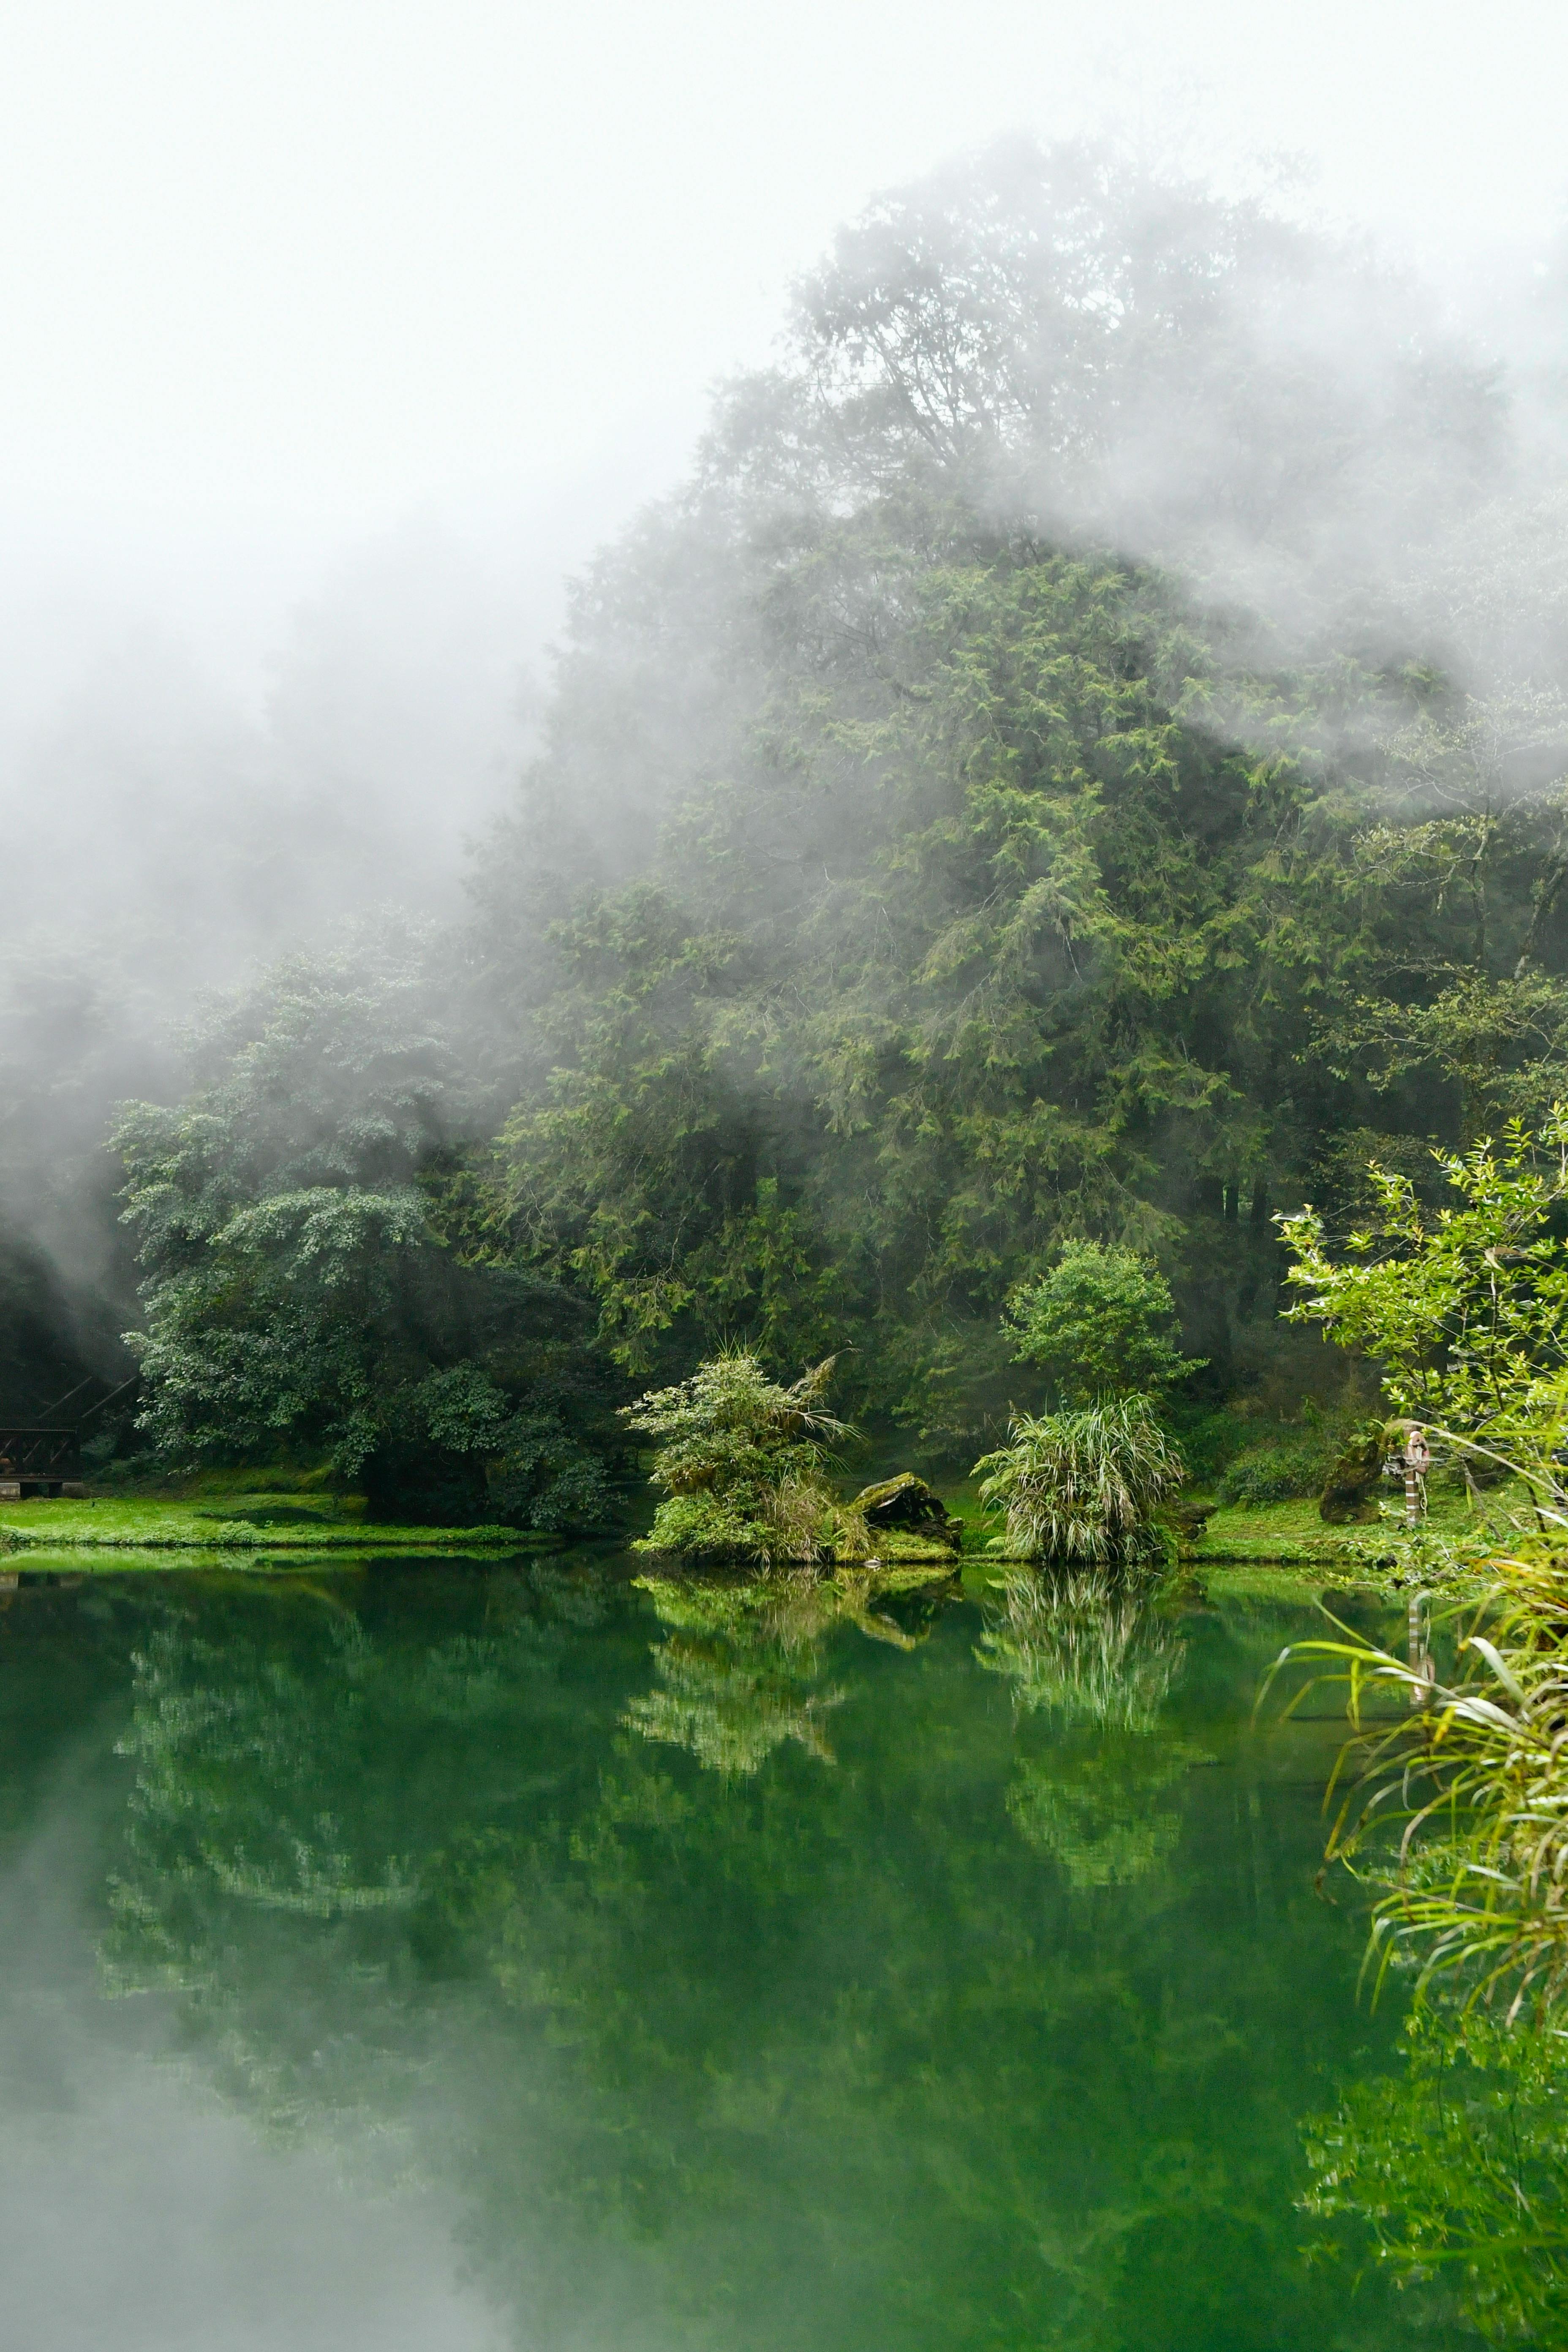
natural, water, cloud, plant, sky, highland, fog, natural landscape, tree, atmospheric phenomenon, fluvial landforms of streams, lake, watercourse, landscape, grass, forest, riparian zone, hill, mist, jungle, wetland, temperate broadleaf and mixed forest, tropics, spring, lacustrine plain, wildlife, reservoir, stream, riparian forest, reflection, old growth forest, lake district, tropical and subtropical coniferous forests, grassland, valdivian temperate rain forest, mountain, rainforest, loch, floodplain, haze, mountain river, garden, tarn, tourism, marsh, sound, creek, bayou, pond, vacation